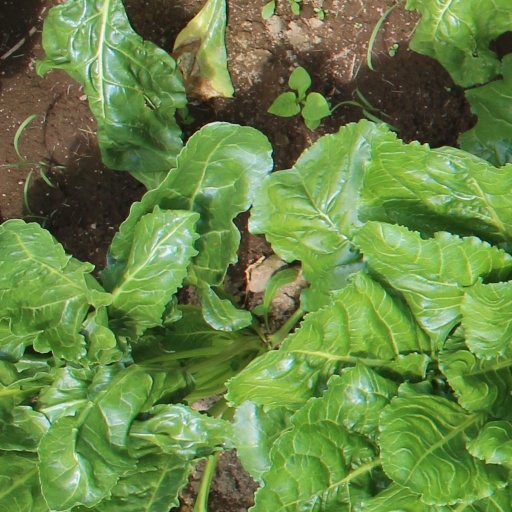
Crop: sugar beet